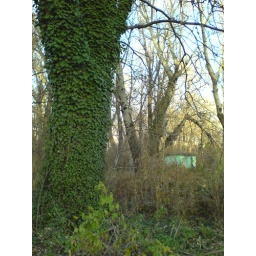
one little green house in the great green forest